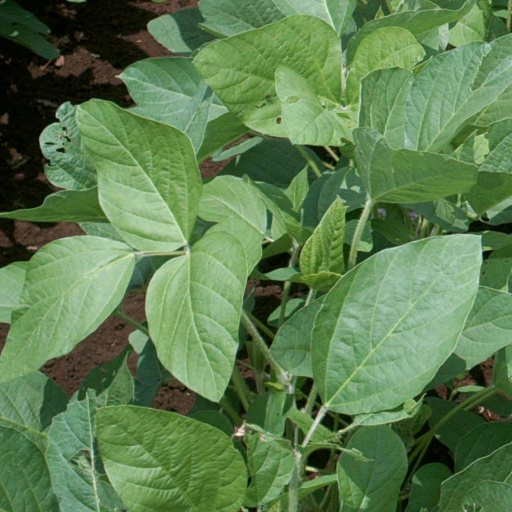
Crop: soybean